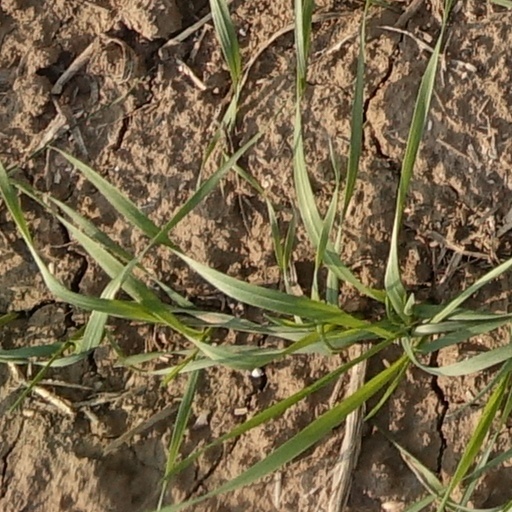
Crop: wheat